Dual polyhedron

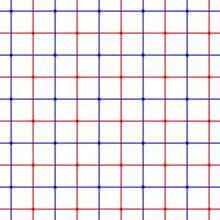
The square tiling, {4,4}, is self-dual, as shown by these red and blue tilings

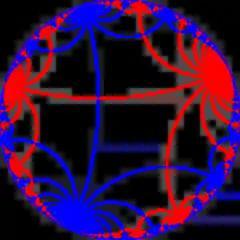
The Infinite-order apeirogonal tiling, {∞,∞} in red, and its dual position in blue

The primary class of self-dual polytopes are regular polytopes with palindromic Schläfli symbols. All regular polygons, {a} are self-dual, polyhedra of the form {a,a}, 4-polytopes of the form {a,b,a}, 5-polytopes of the form {a,b,b,a}, etc.